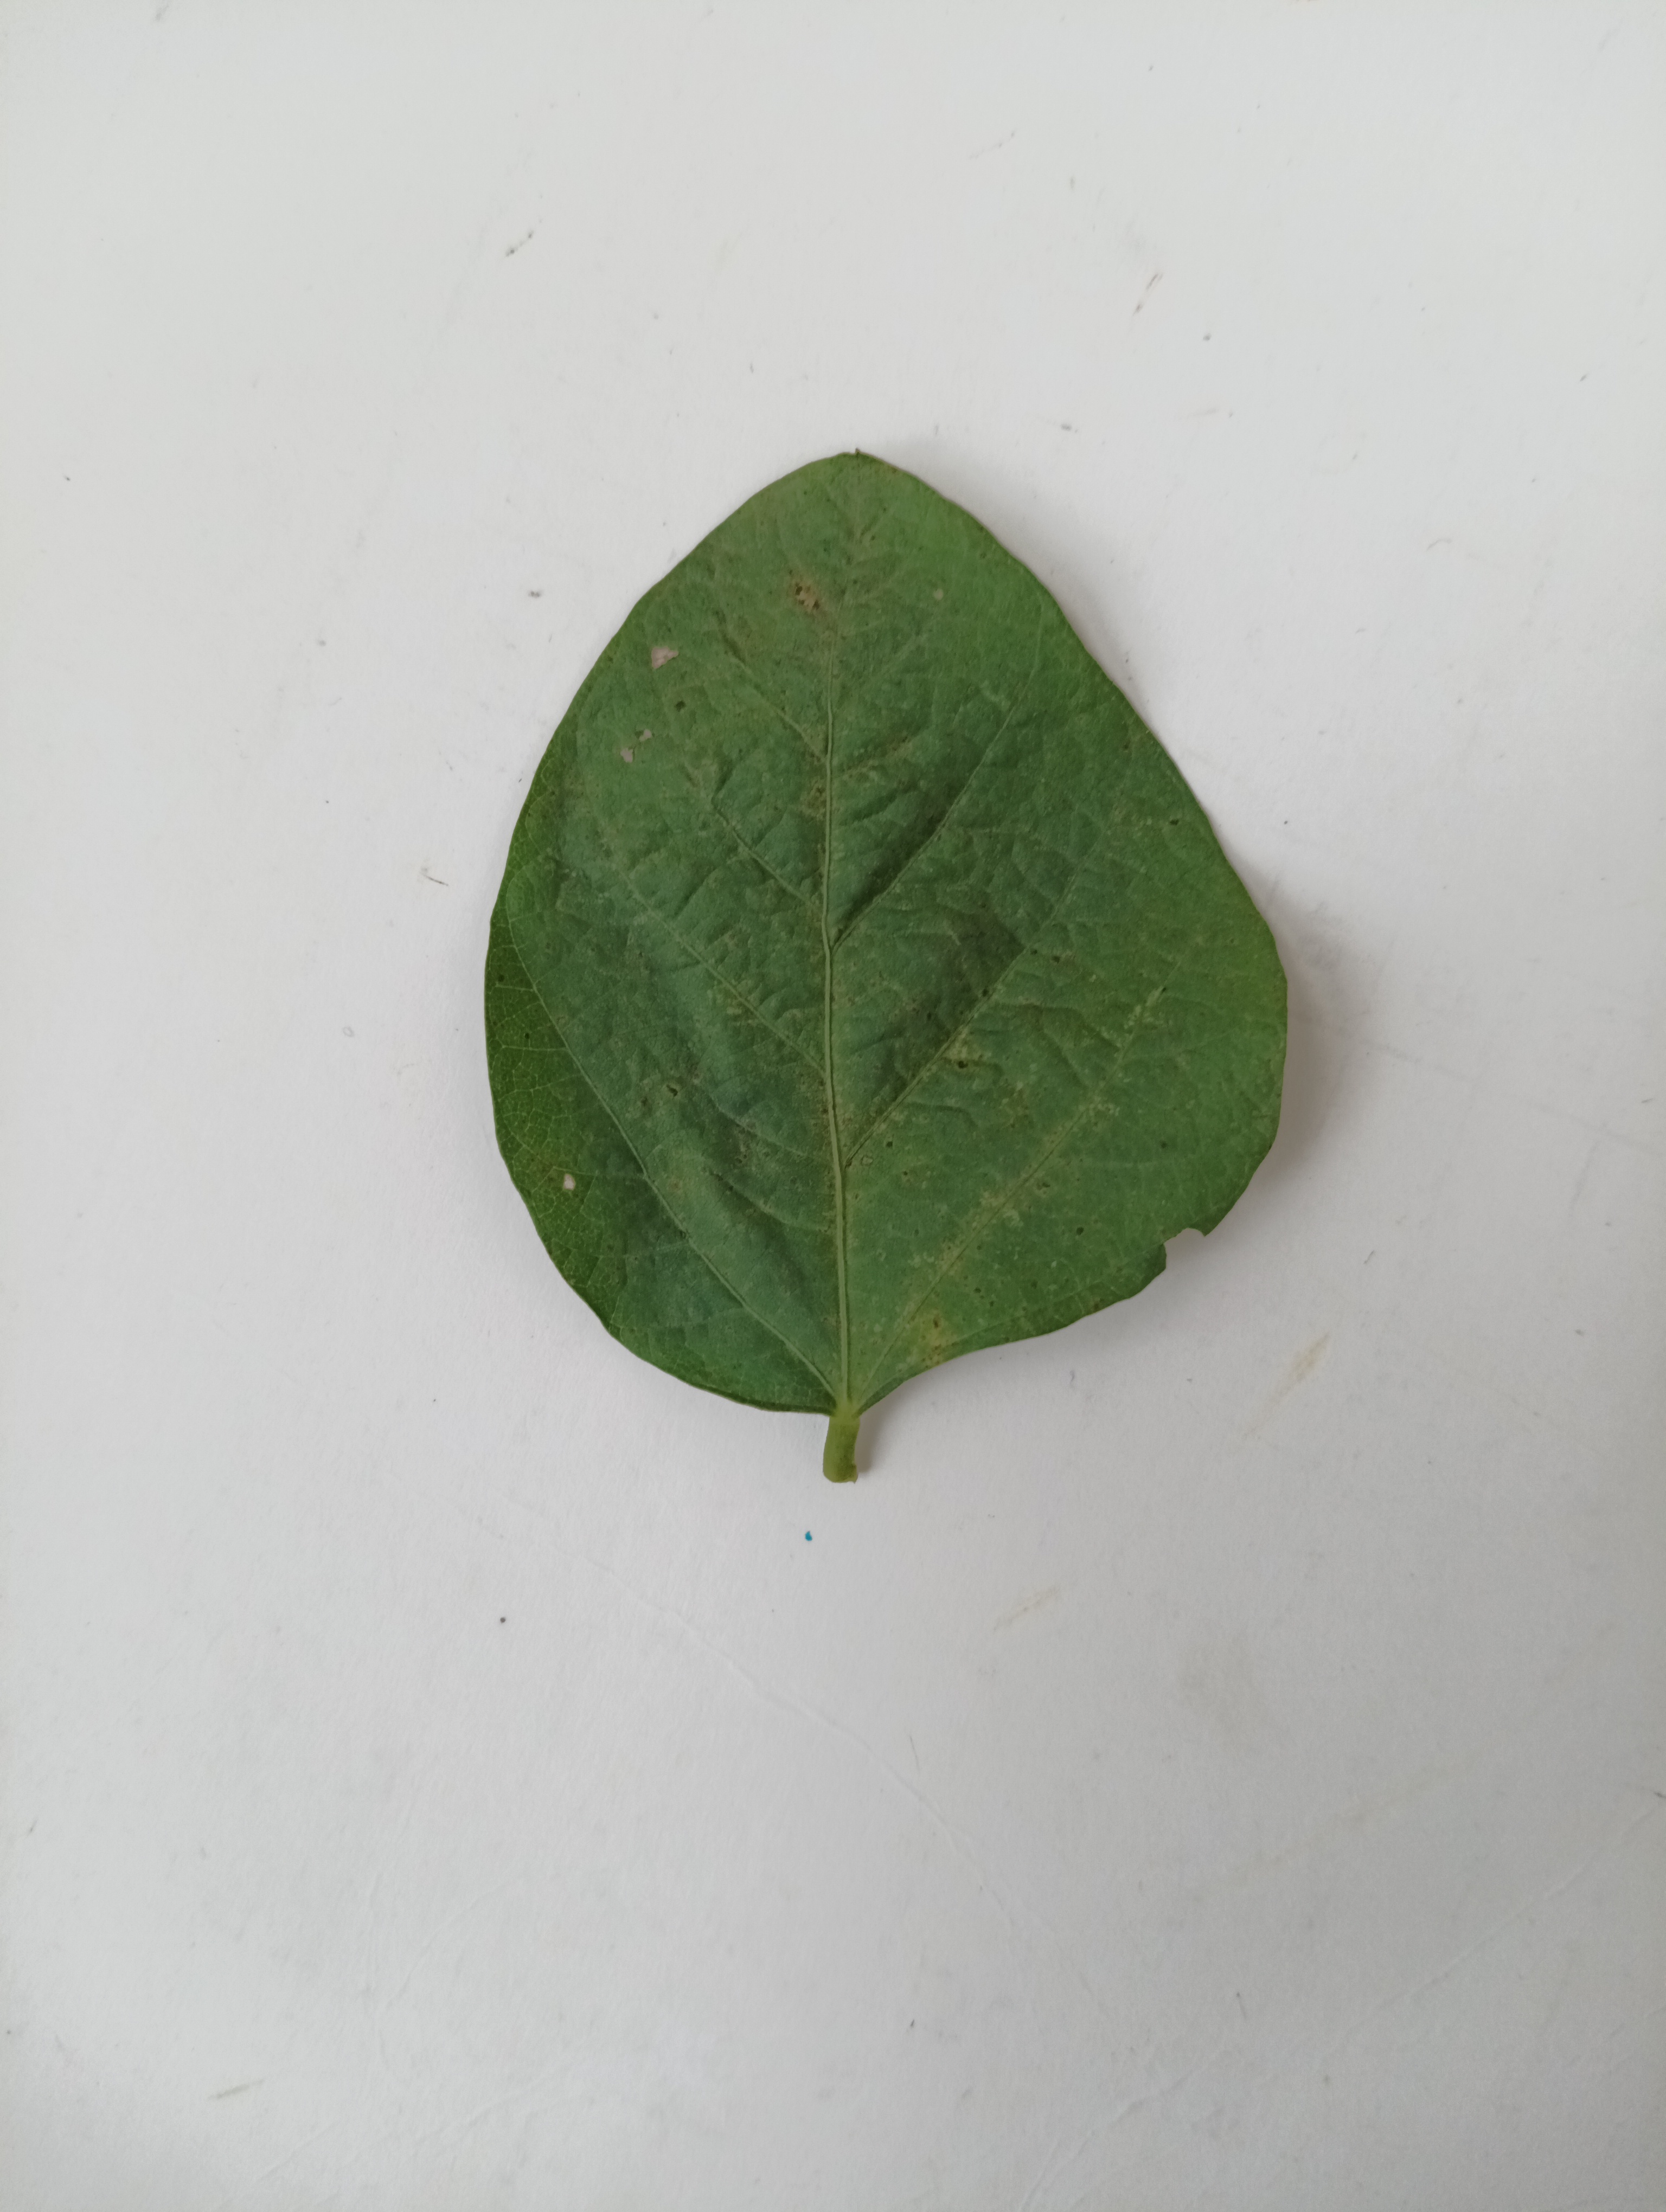
Label: Bacterial leaf Blight